Artspace Visual Arts Centre

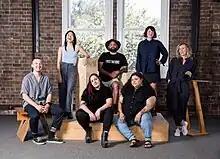
2020 One Year Studio Artists

The 23rd Biennale of Sydney, titled "rīvus", was presented under the artistic direction of José Roca with Artspace curator Talia Linz forming the curatorium. Artspace presented works by Jumana Emil Abboud (Palestine/England), Dineo Seshee Bopape (South Africa), Boral River (Bangladesh), Carolina Caycedo (Colombia/USA), Erin Coates (Australia), Cian Dayrit (Philippines), Jessie French (Australia), Joey Holder (England), Pushpa Kumari (India), Latent Community (Albania/Greece), Martuwarra River (Australia), National Committee of the Friends of Myall Creek Memorial and local First Nations Communities (on Gamilaroi country, Australia), Wura-Natasha Ogunji (Nigeria/USA), Duke Riley (USA), and Teho Ropeyarn (Angkamuthi/Yadhaykana, Australia).